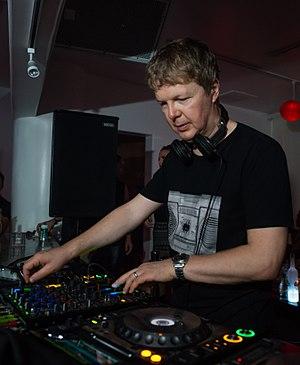
John Digweed, né le 1ᵉʳ janvier 1967 à Hastings, en Angleterre, est un disc jockey et producteur musical, connu pour avoir popularisé la house progressive avec son ami Sasha. Fondateur du label Bedrock Records avec Nick Muir, Digweed est élu en 2001 meilleur DJ du monde par le DJ Magazine.